NanoLab Nijmegen

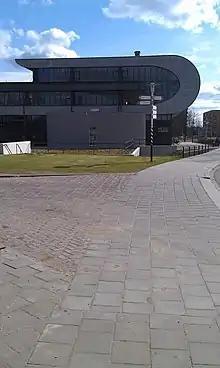
The NanoLab Nijmegen

NanoLab Nijmegen is a laboratory at Radboud University Nijmegen in the Netherlands.